Humphry Davy

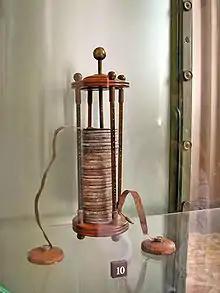
A voltaic pile

Davies Giddy met Davy in Penzance carelessly swinging on the half-gate of Dr Borlase's house, and interested by his talk invited him to his house at Tredrea and offered him the use of his library. This led to his introduction to Dr Edwards, who lived at Hayle Copper House. Edwards was a lecturer in chemistry in the school of St. Bartholomew's Hospital. He permitted Davy to use his laboratory and possibly directed his attention to the floodgates of the port of Hayle, which were rapidly decaying as a result of the contact between copper and iron under the influence of seawater. Galvanic corrosion was not understood at that time, but the phenomenon prepared Davy's mind for subsequent experiments on ships' copper sheathing. Gregory Watt, son of James Watt, visited Penzance for his health's sake, and while lodging at the Davys' house became a friend and gave him instructions in chemistry. Davy was also acquainted with the Wedgwood family, who spent a winter at Penzance.